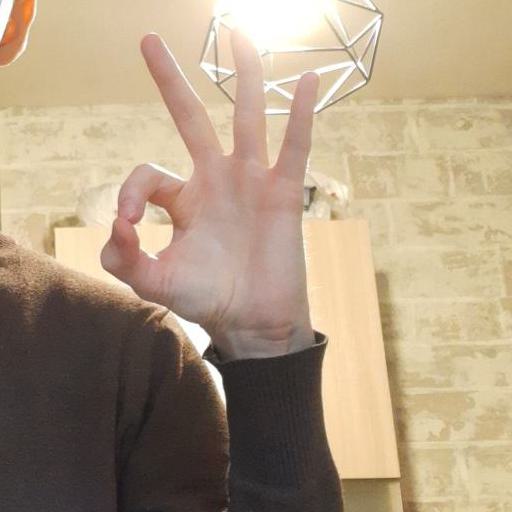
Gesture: ok